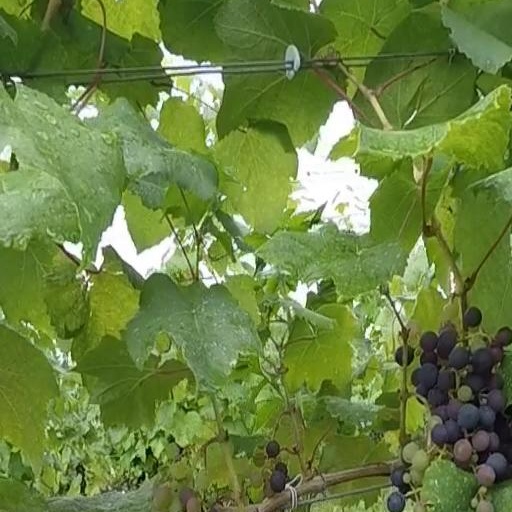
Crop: grape